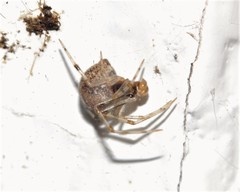
Species: Parasteatoda_tepidariorum